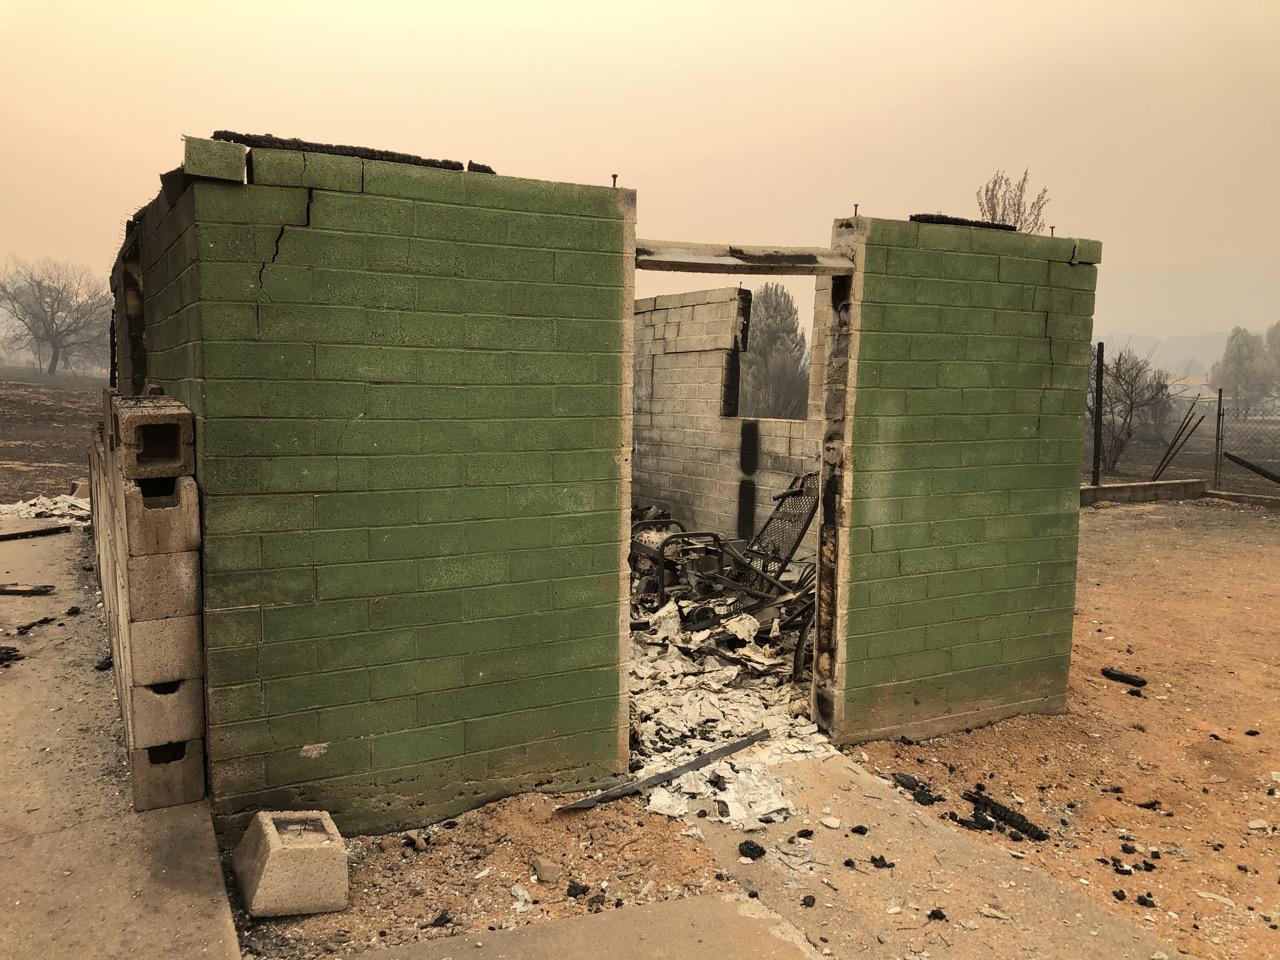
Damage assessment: destroyed